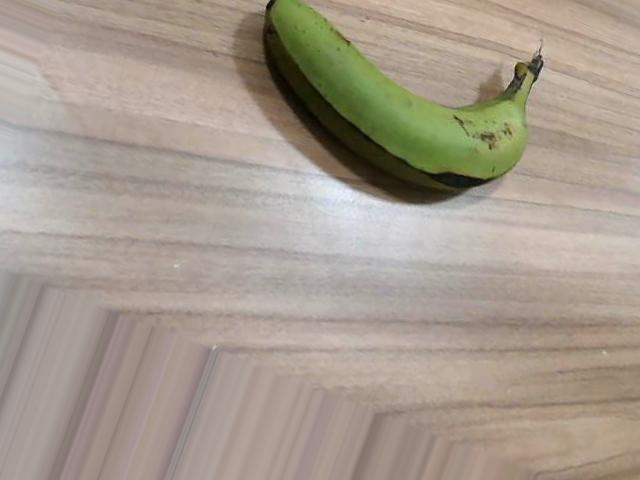
Label: Raw_Banana